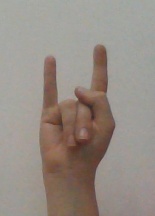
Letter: la